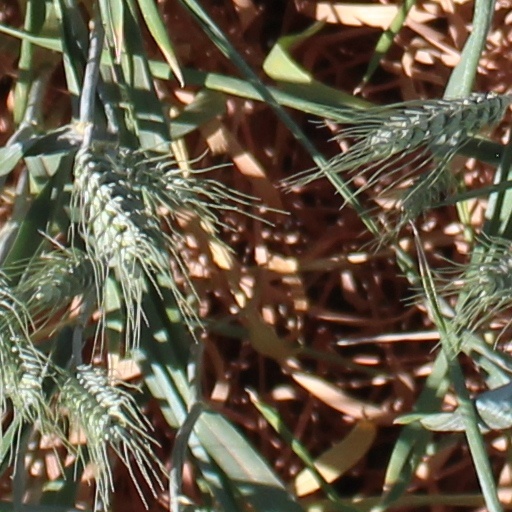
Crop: wheat